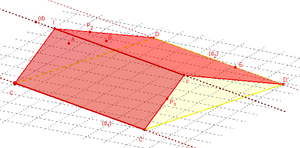
Théorème du toit
En géométrie affine, le théorème du toit énonce une propriété de deux plans sécants dans l'espace :